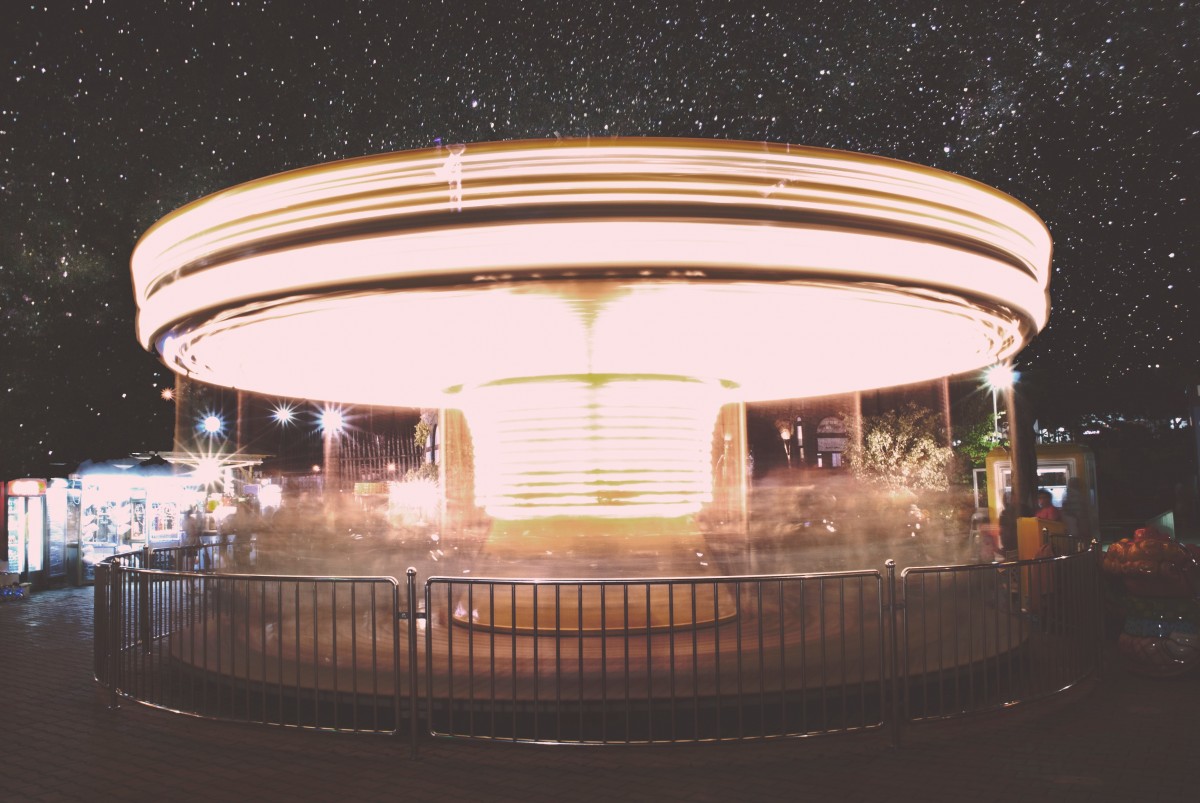
Tags: structure, night, ceiling, ride, merrygo round, carousel, spinning, lighting, theatre